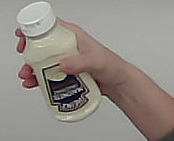
Product: heinz_mayo